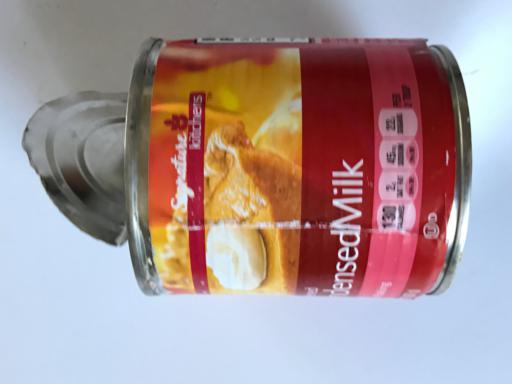
Waste category: metal